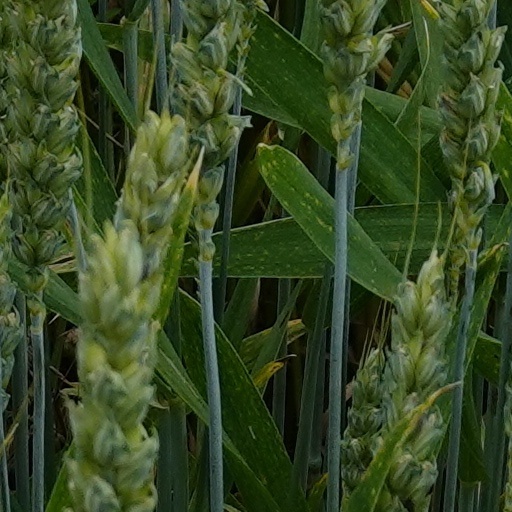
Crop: wheat